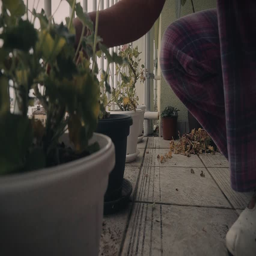
a woman in pajamas cleaning flower pots right before the storm